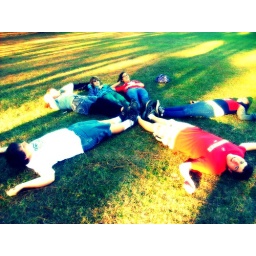
I'm starting with the guy in the red shirt at the bottom right corner:Marshall, Andy, Kourtney, Brandon, Allison, and Bean.Brandon's birthday.